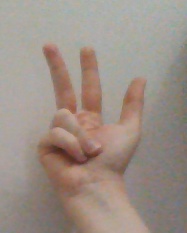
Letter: al